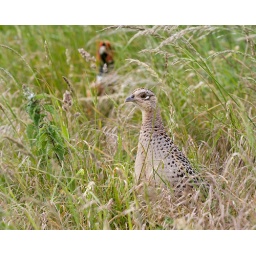
hen pheasant cock bird in the background their chicks were under cover of the long grass